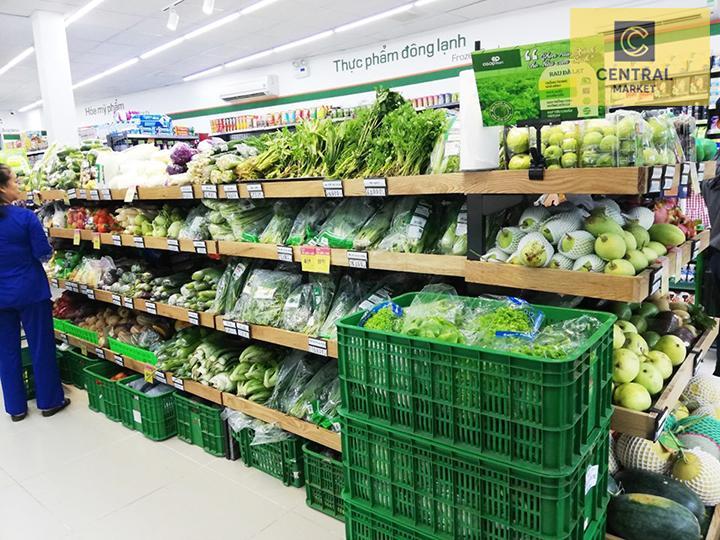
kệ hàng đang trưng bày các sản phẩm rau củ quả